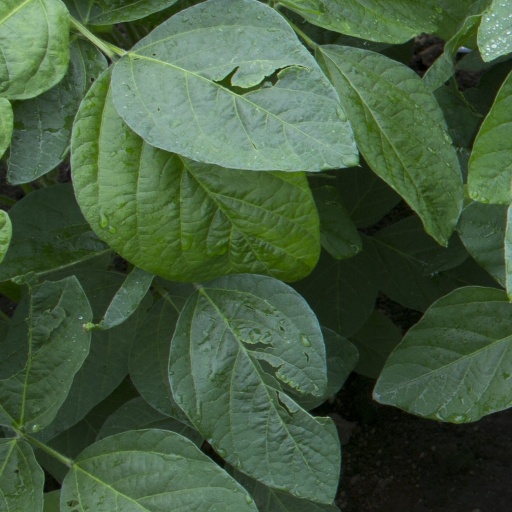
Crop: soybean